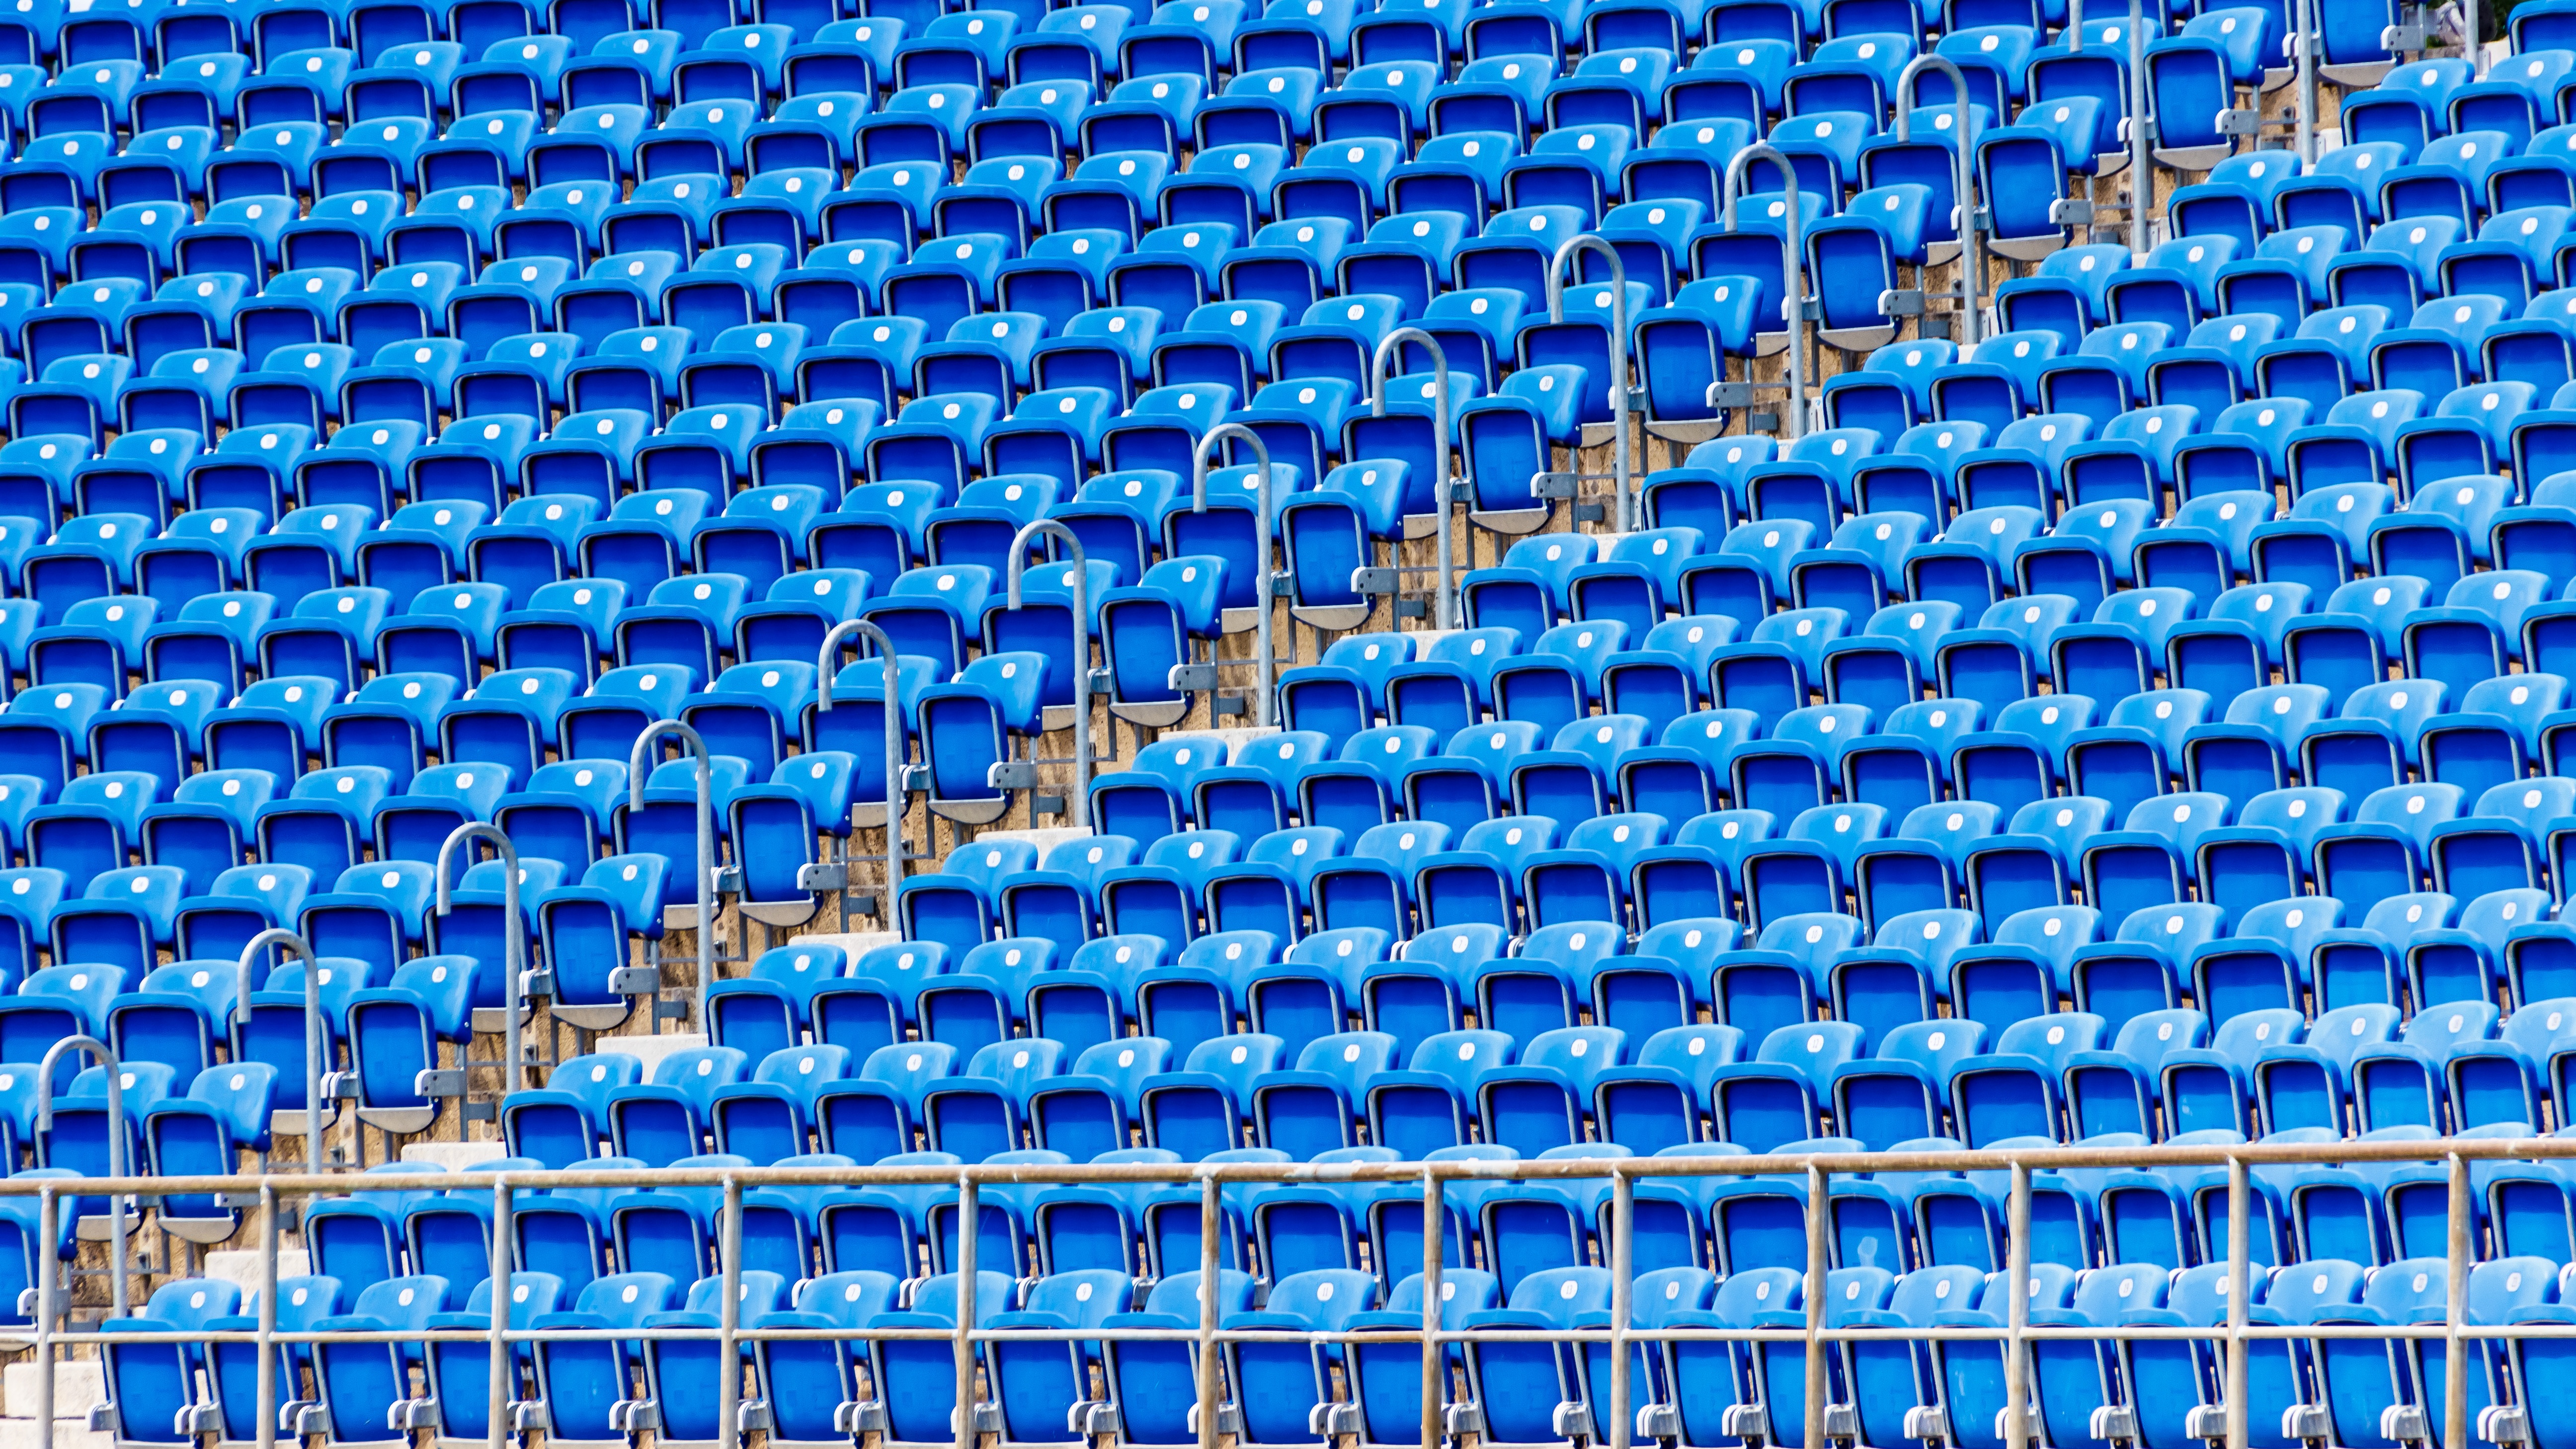
structure, auditorium, audience, facade, blue, stadium, grandstand, sit, arena, net, seats, event, flooring, rows of chairs, audience stands, rows of seats, sport venue